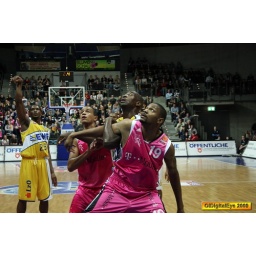
oldenburg ewe baskets vs bonn foto by OlDigitalEye 2009 01 31 7912_2